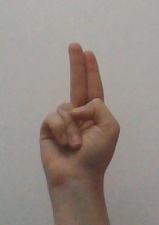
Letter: taa